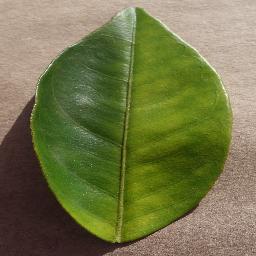
Label: Orange___Haunglongbing_(Citrus_greening)